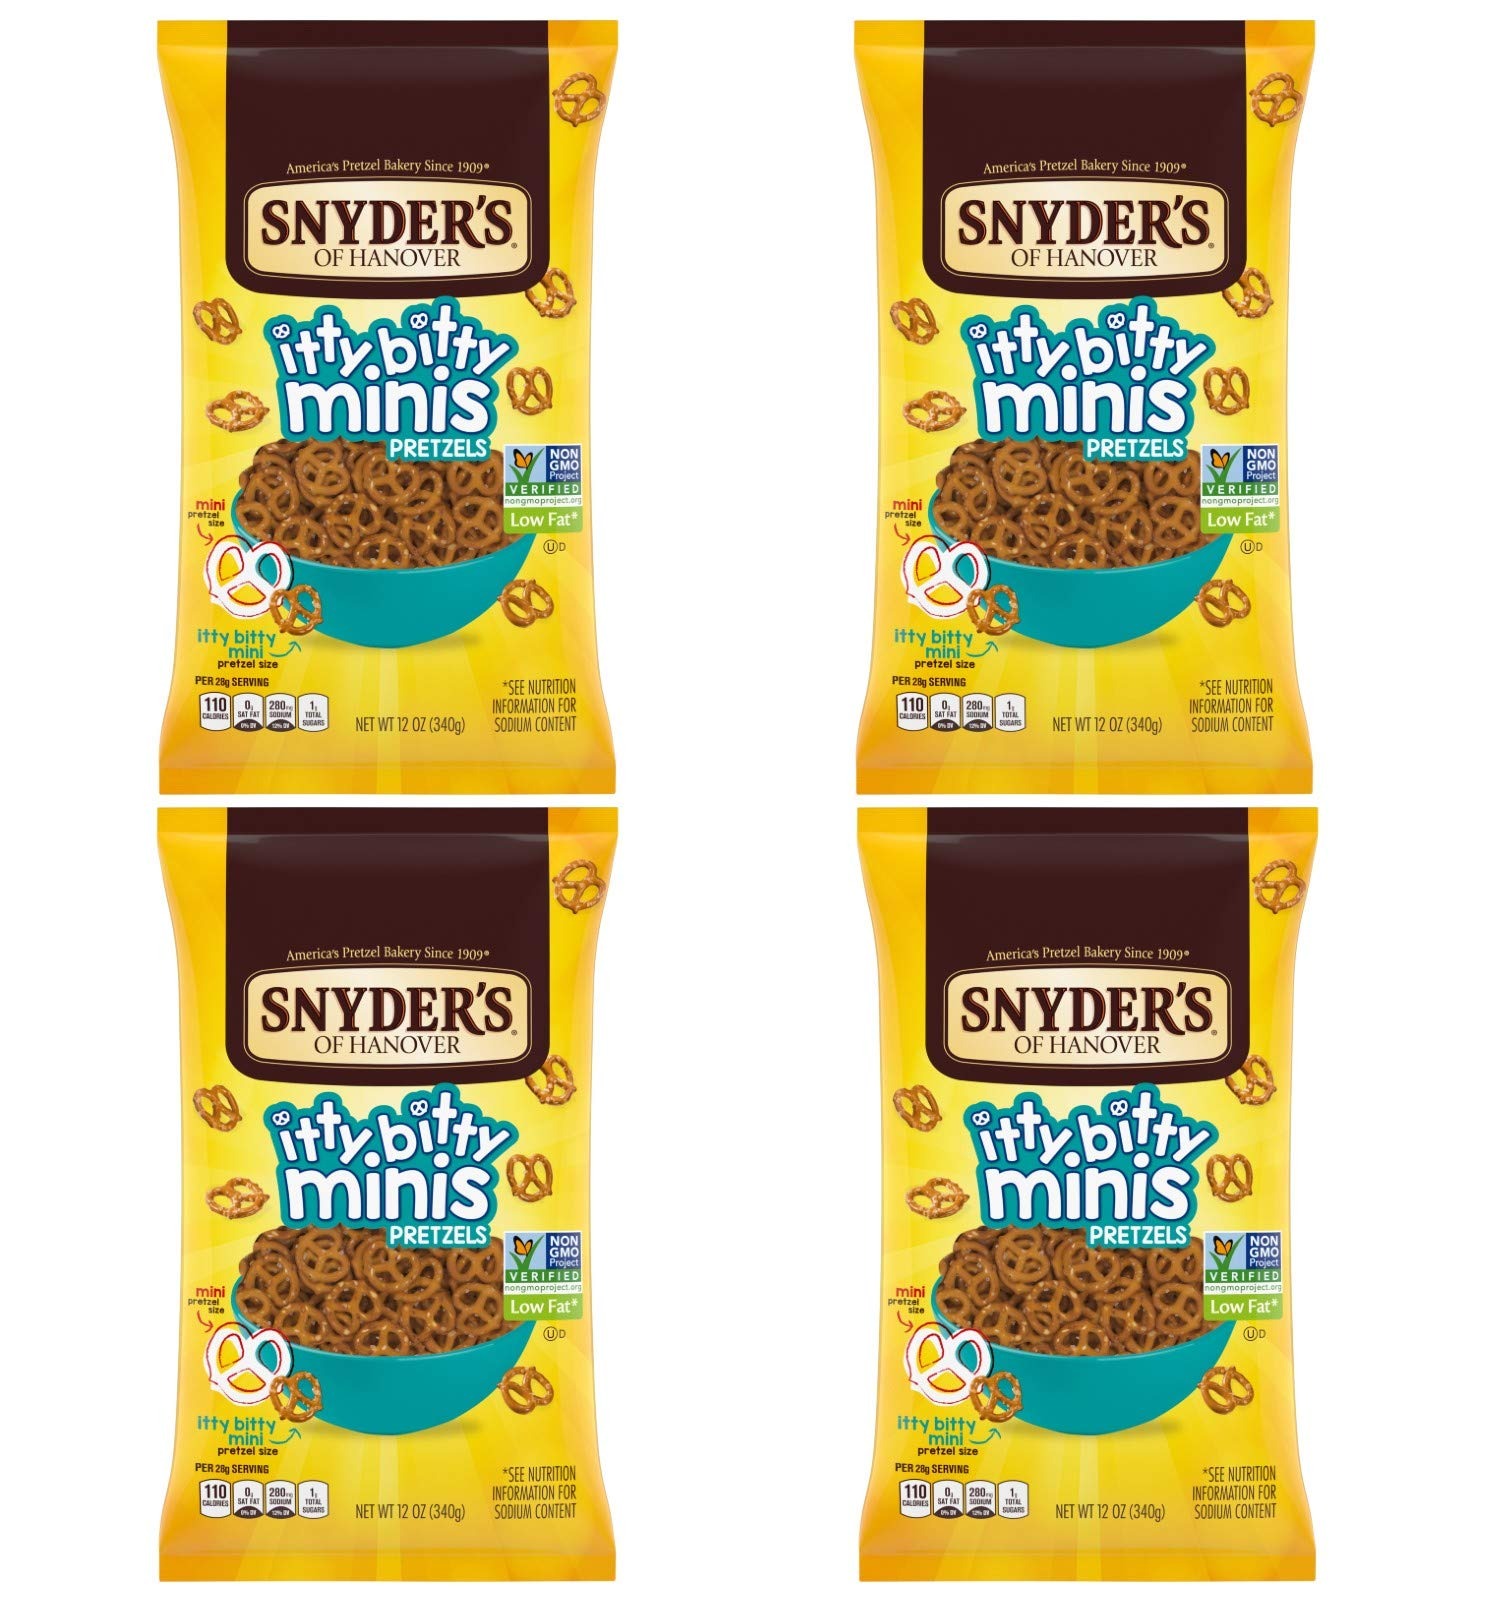
Item Name: Snyder's Itty Bitty Mini Pretzels 12oz (4 bags)
Value: 48.0
Unit: Ounce

Price: 16.3